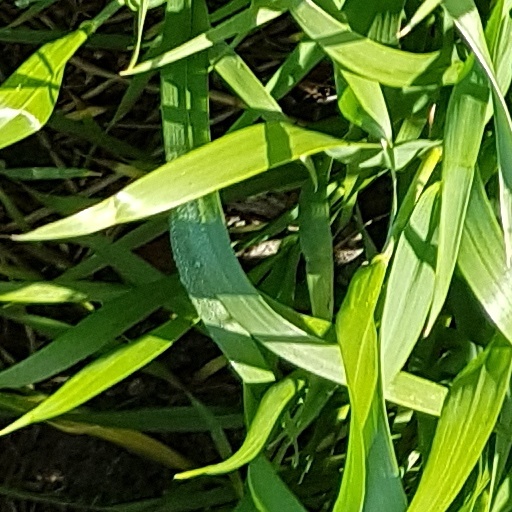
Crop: wheat